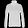
Label: Coat